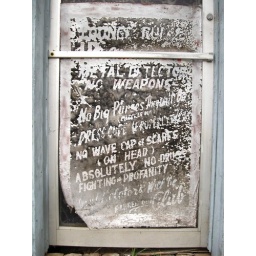
Sign in door of closed lounge on Washington Street Selma Alabama